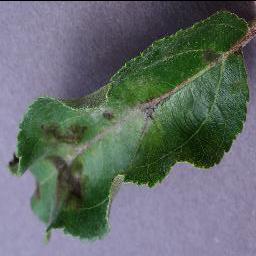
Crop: apple
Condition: scab